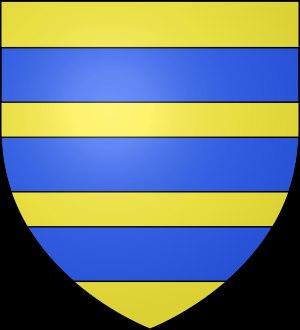
Rouessé-Vassé est une commune française, située dans le département de la Sarthe en région Pays de la Loire, peuplée de 813 habitants.
Le château de Foulletorte, situé à 2 km de Saint-Georges-sur-Erve en Mayenne, est une demeure des XVIᵉ siècle et XVIIᵉ siècle construite sur l'emplacement d'un édifice féodal établi sur une motte cernée de fossés, situé au bord d'un étang traversé par la rivière l'Erve.
La Famille de Vassé est une famille d'ancienne chevalerie, originaire des confins entre le Haut- et le Bas-Maine, à Rouessé-Vassé. On disait proverbialement au temps de Jean-Baptiste Colbert : noble Bouillé, riche Vassé. Les aînés, lit-on dans un mémoire du XVIIIᵉ siècle, ont retenu le nom de Groignet, en souvenir d'un d'entre eux qui fit de grands exploits au temps des guerres de Charles VII.
Lancelot de Vassé, militaire français du XVIIᵉ siècle, seigneur de Vassé, baron de la Roche-Mabile, seigneur d'Esquilly, etc., conseiller d'État.
Antoine de Vassé, militaire français du XVIᵉ siècle.